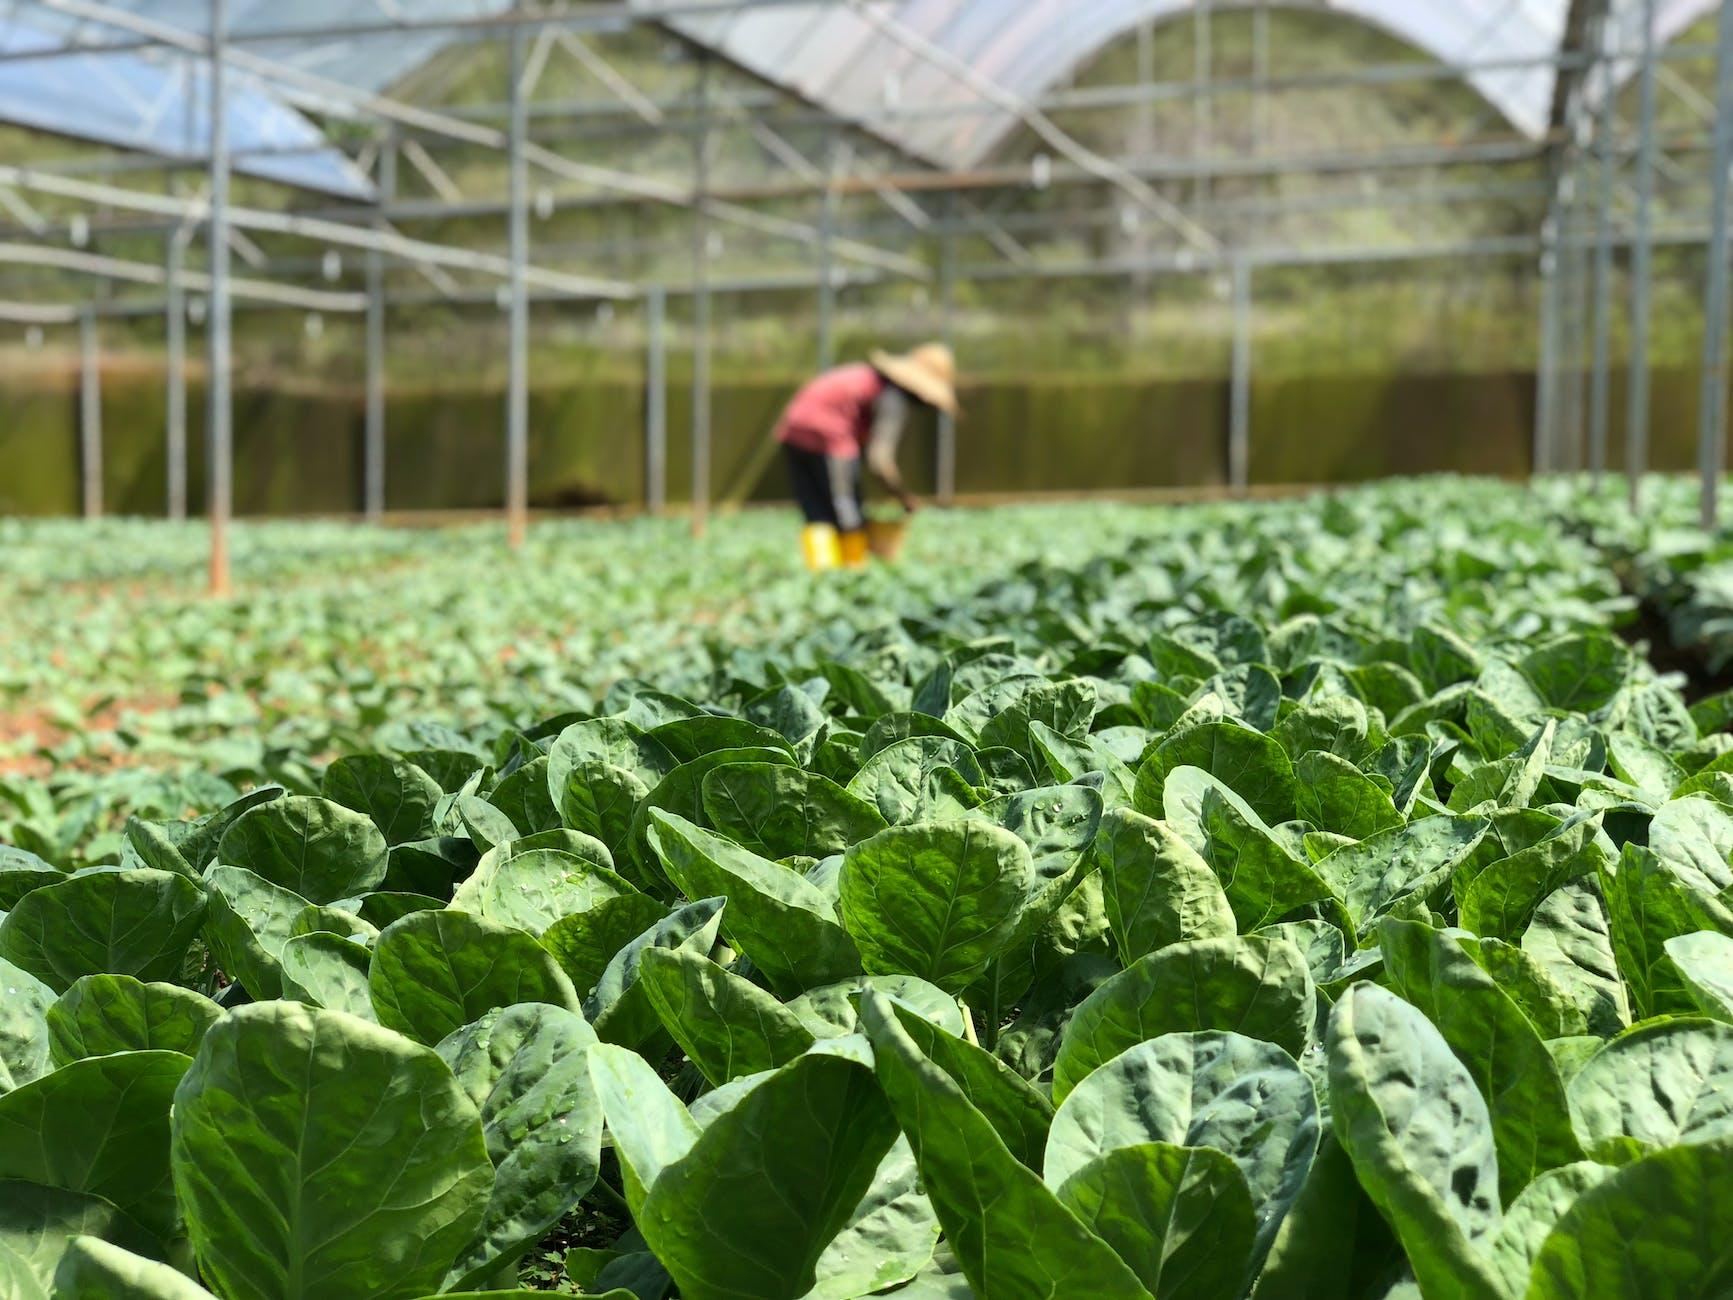
Shamba ndani ya chafu na mbele kuna mimea mingi ya kijani kibichi yenye majani mapana labda mboga mboga. Kwa mbali kidogo ndani ya chafu hiyo hiyo kuna mtu mmoja  amevaa kofia ya majani na nguo nyekundu akifanya kazi shambani labda akipanda au kutnza mimea. Muundo wa chafu unaonekana wazi juu . Hali ya hewa inaonekana kuwa ya jua na mimea inaonekana kustawi vizuri.